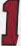
Number: 1